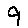
Label: 9